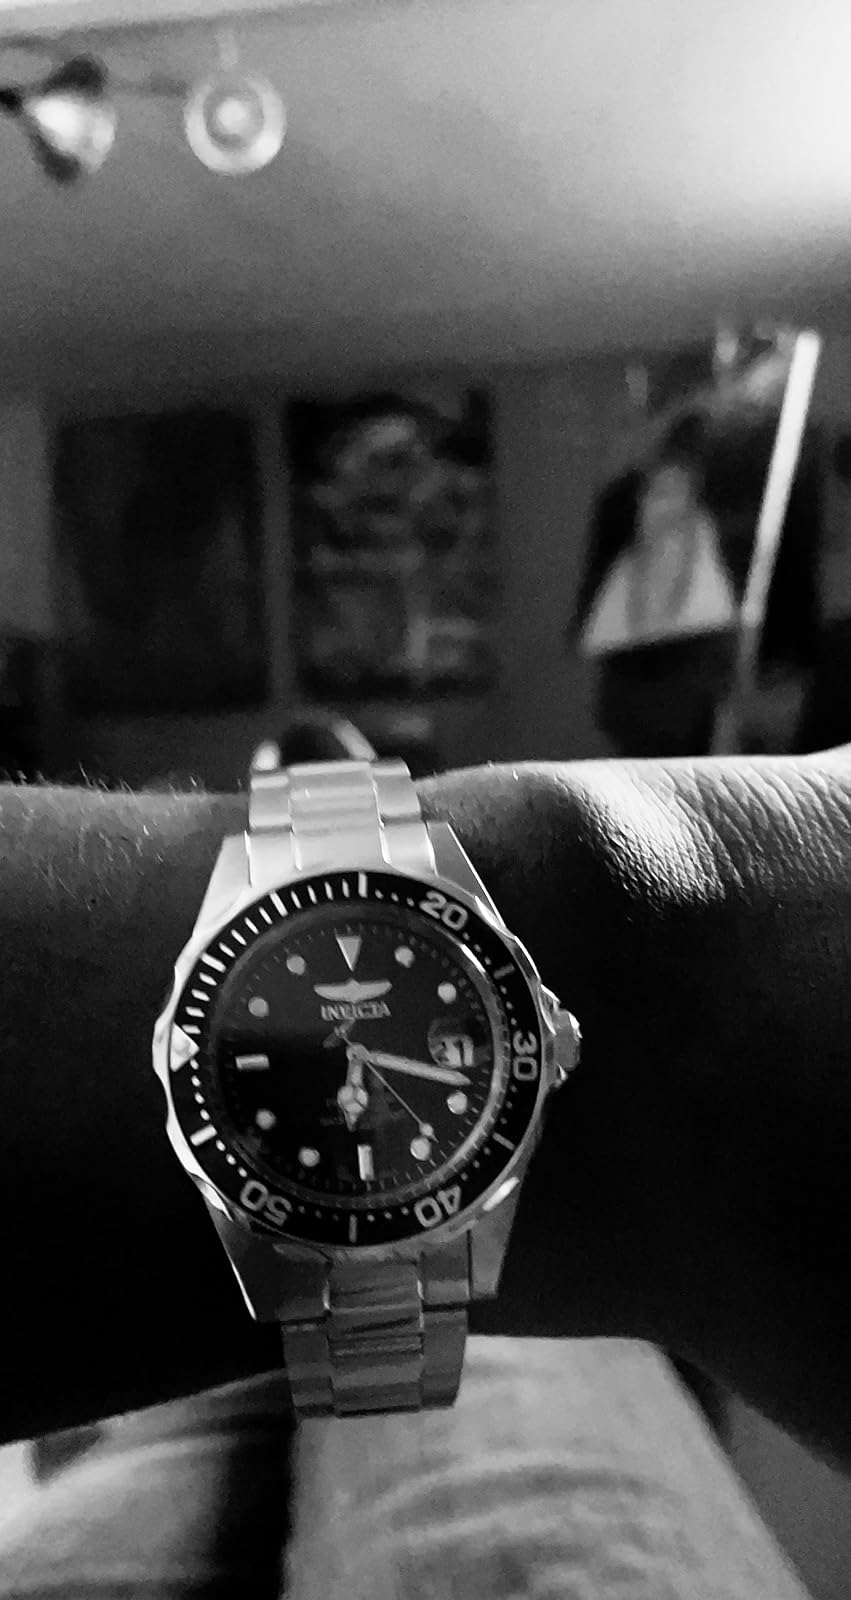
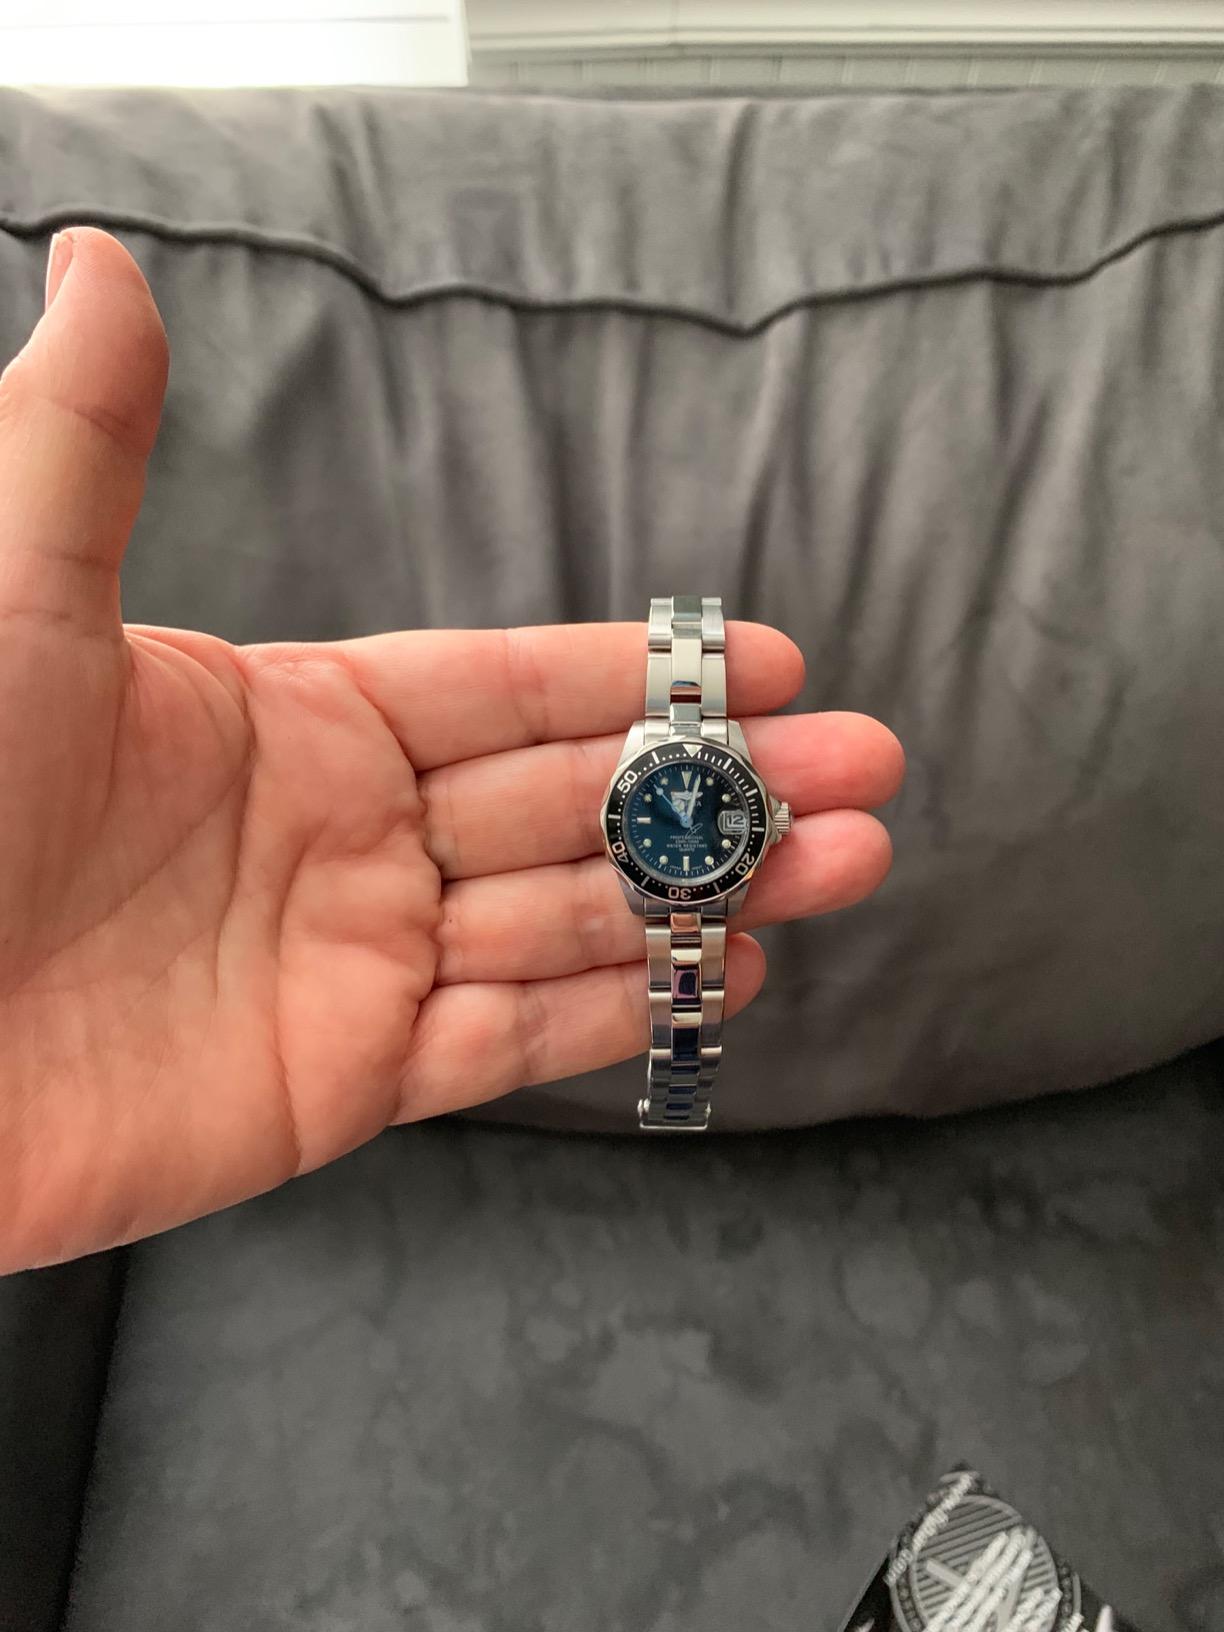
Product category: accessories_watch
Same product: yes